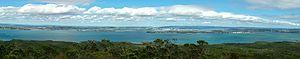
Le Rallye de Nouvelle-Zélande 1979, disputé du 14 au 18 juillet 1979, est la soixante-neuvième manche du championnat du monde des rallyes courue depuis 1973, et la sixième manche du championnat du monde des rallyes 1979.